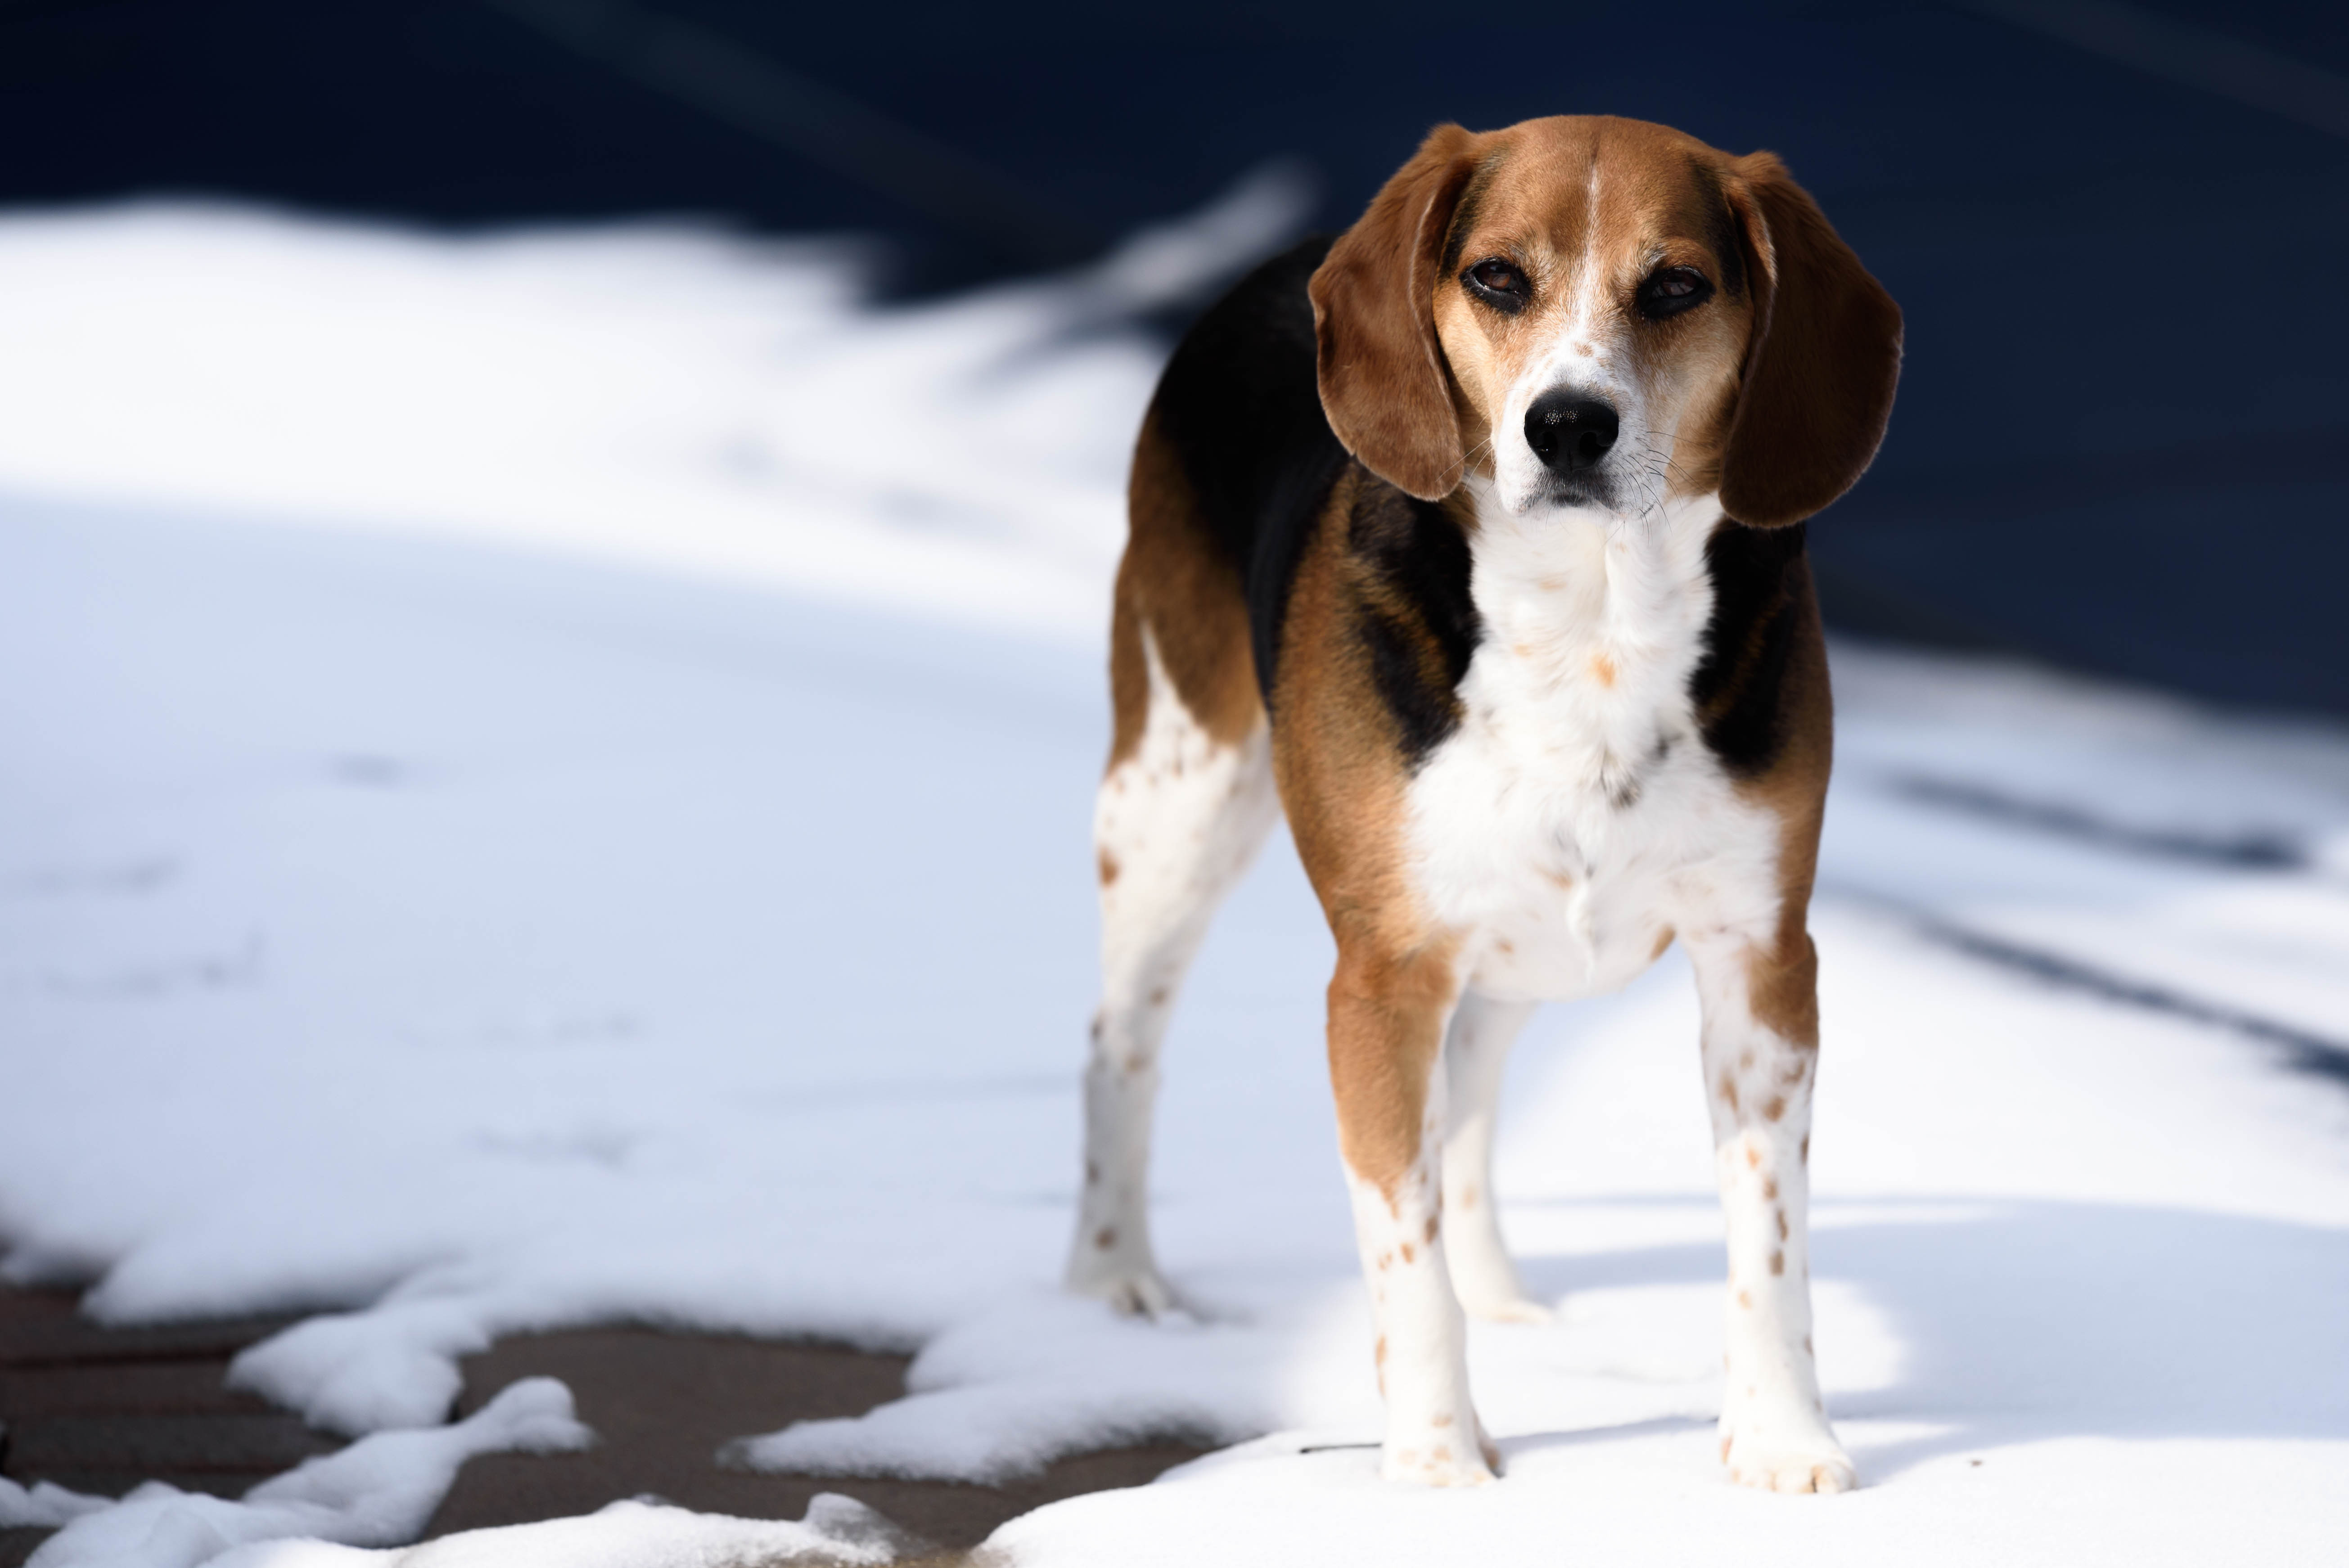
snow, dog, mammal, nikon, hound, publicdomain, vertebrate, d750, beagle, harrier, dog breed, scent hound, dog like mammal, american foxhound, basset art sien normand, english foxhound, treeing walker coonhound, estonian hound, finnish hound, drever